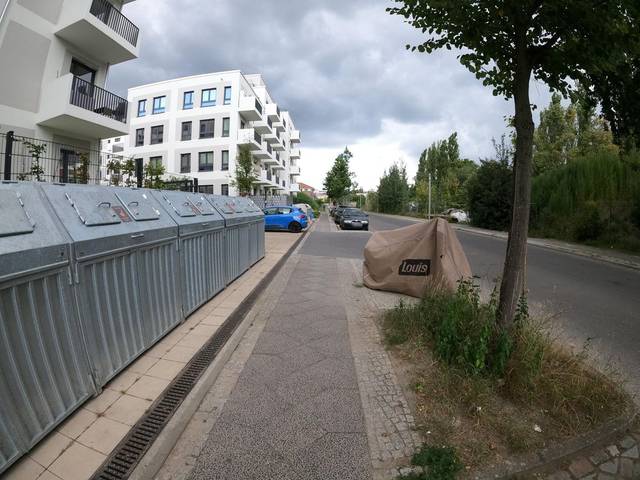
Region: Germany
Coordinates: 52.559, 13.214